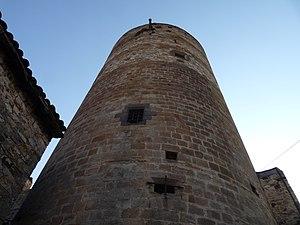
la tour de la Sauvetat, Puy de Dome
La Sauvetat est une commune française, située dans le département du Puy-de-Dôme, en région d'Auvergne-Rhône-Alpes. Elle fait partie de l'aire urbaine de Clermont-Ferrand.
Le grand prieuré d'Auvergne était un prieuré de l'ordre de Saint-Jean de Jérusalem. Il s'agissait du seul grand prieuré de la langue d'Auvergne. Il a eu pour prieuré Olloix, Lureuil, Bourganeuf et enfin Lyon.
Cet article recense les monuments historiques français classés en 1958.